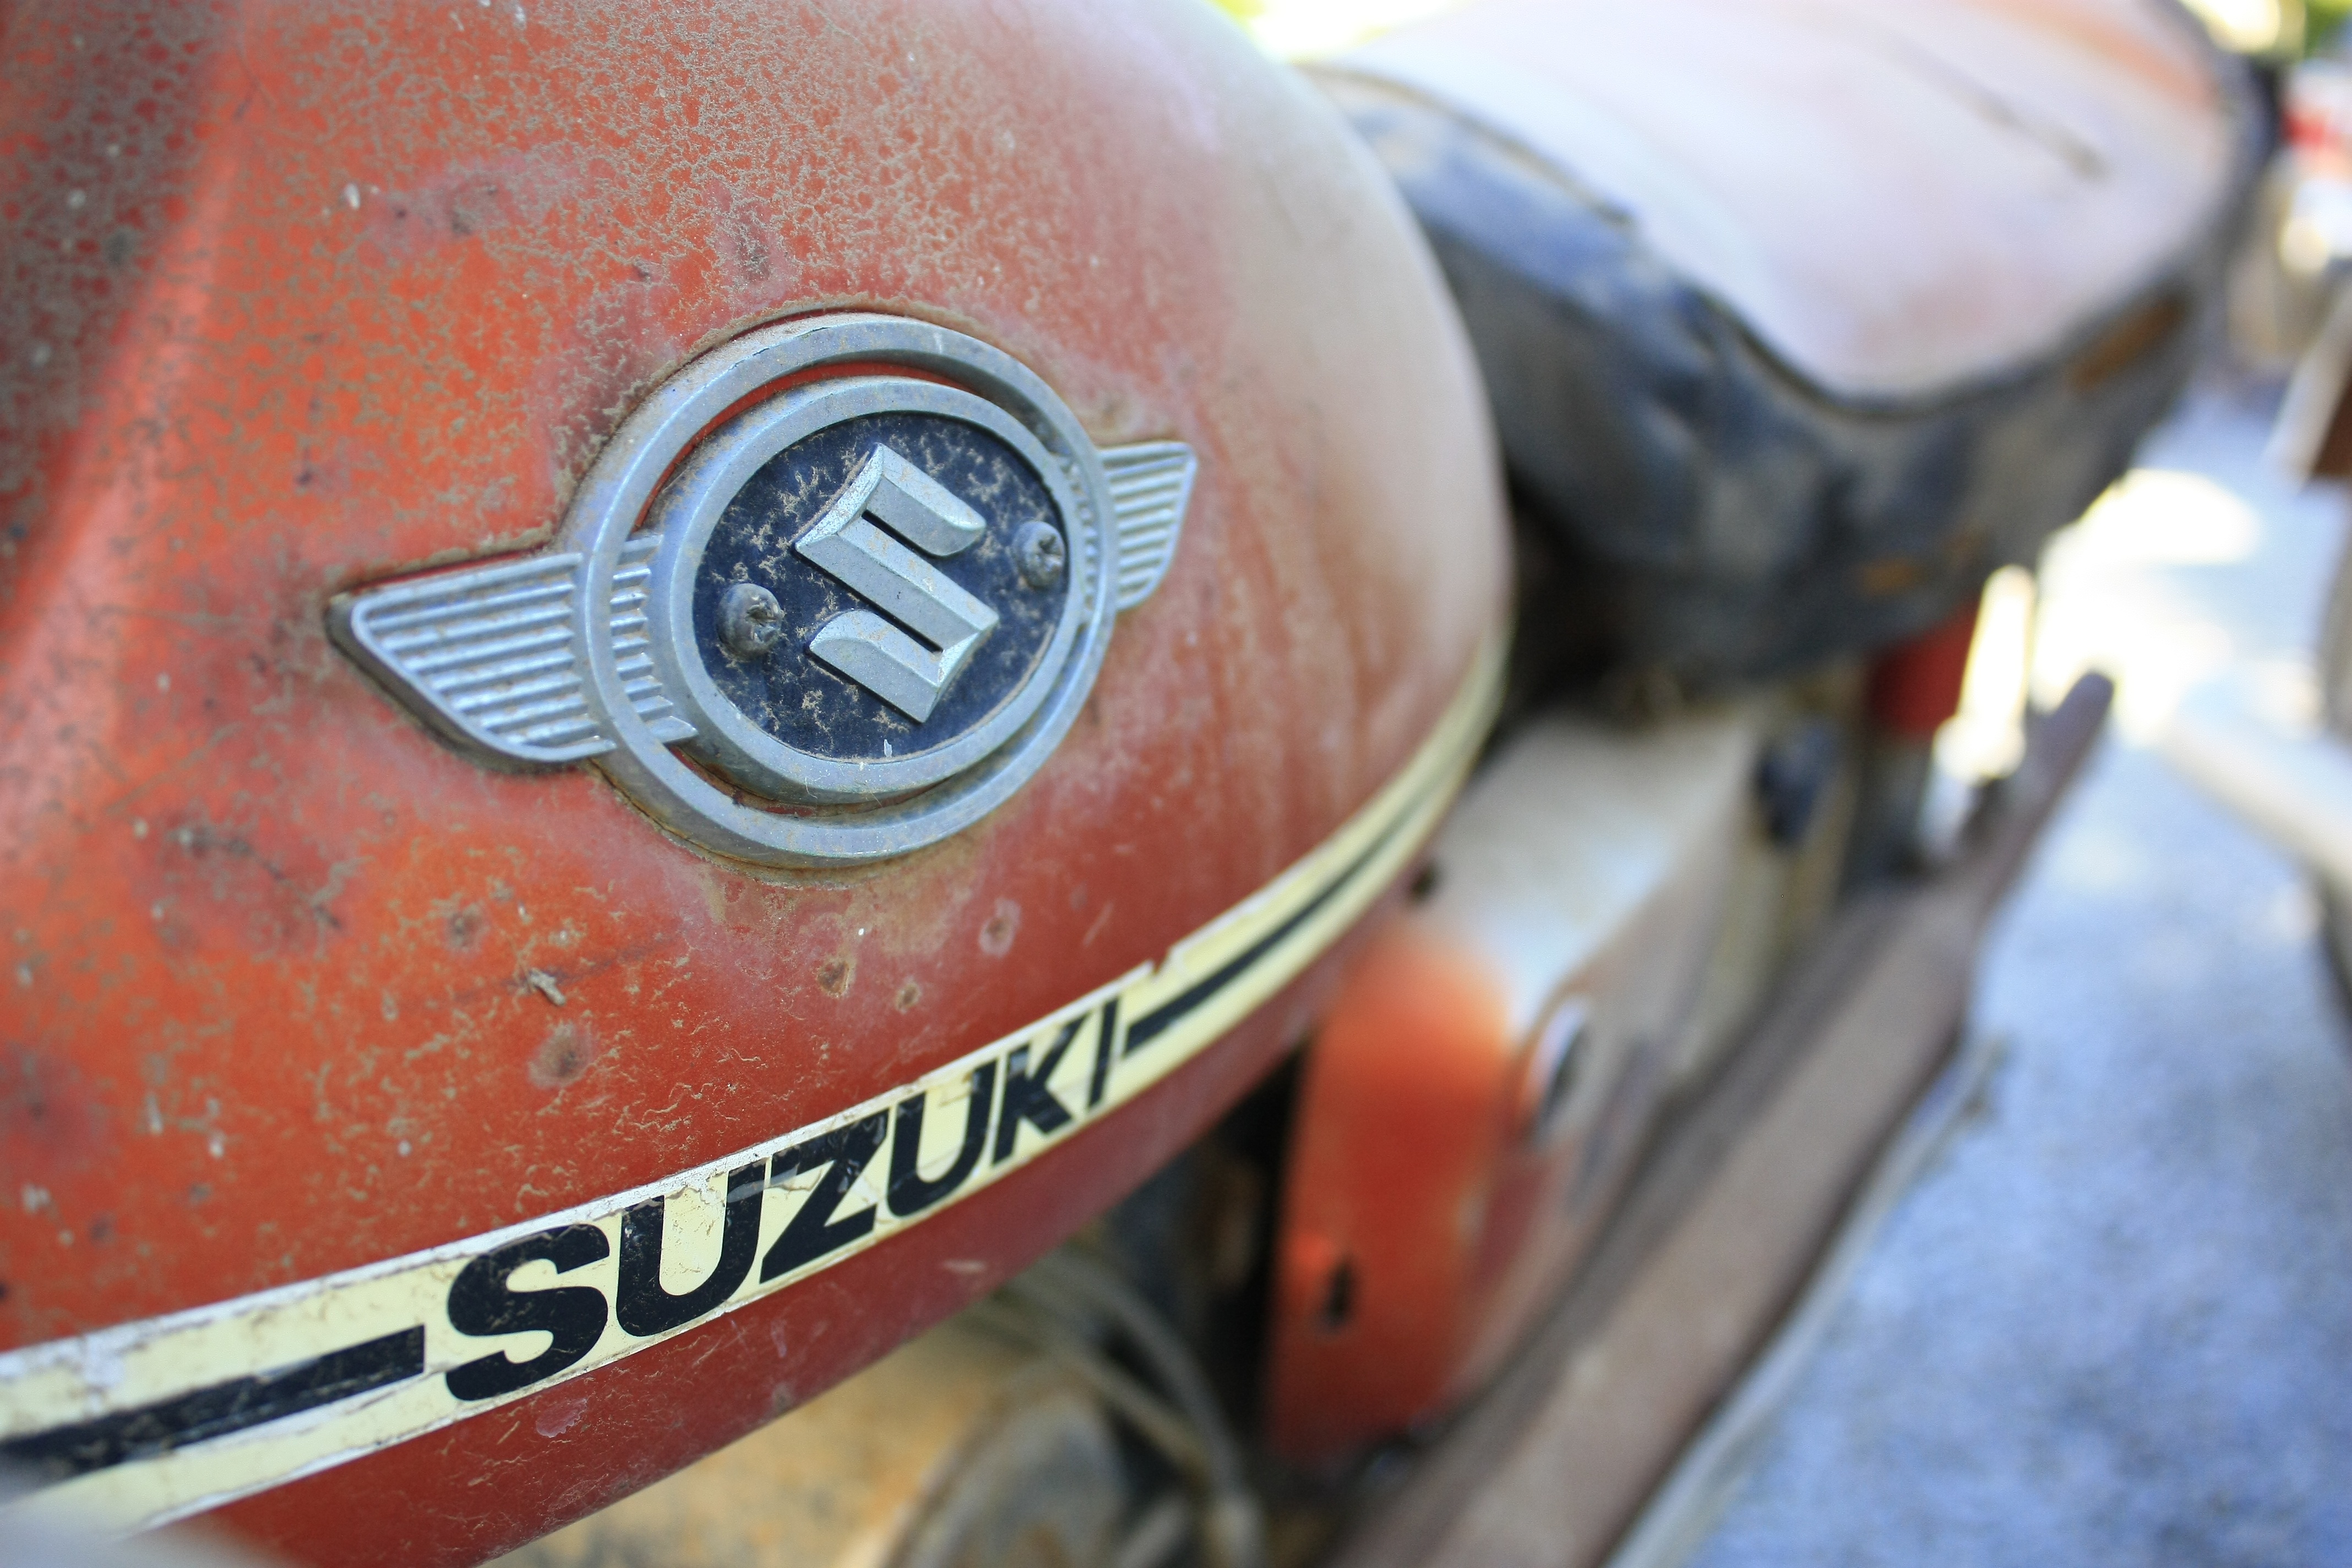
car, vintage, wheel, retro, bike, rustic, vehicle, motorcycle, suzuki